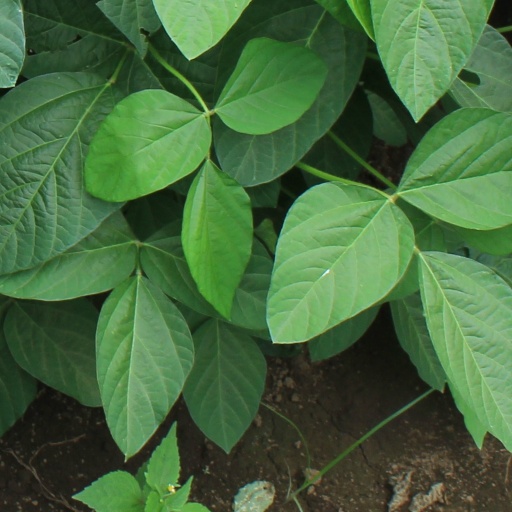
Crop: soybean